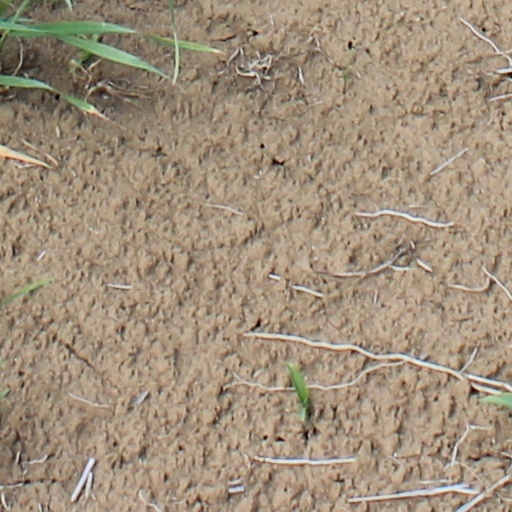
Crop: wheat